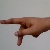
The image shows a hand gesture representing the letter 'P' in Indian Sign Language.